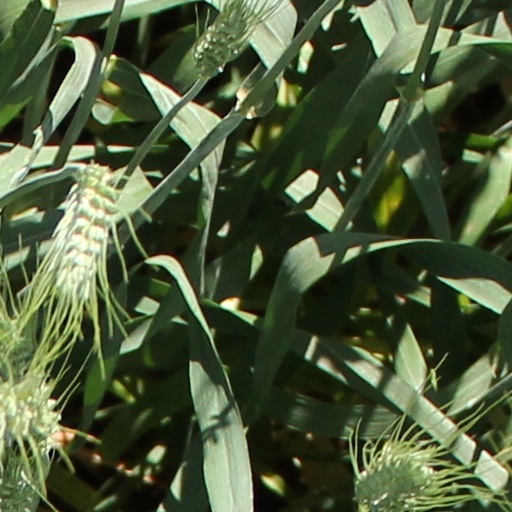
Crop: wheat